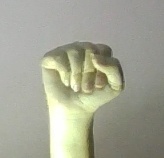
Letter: saad